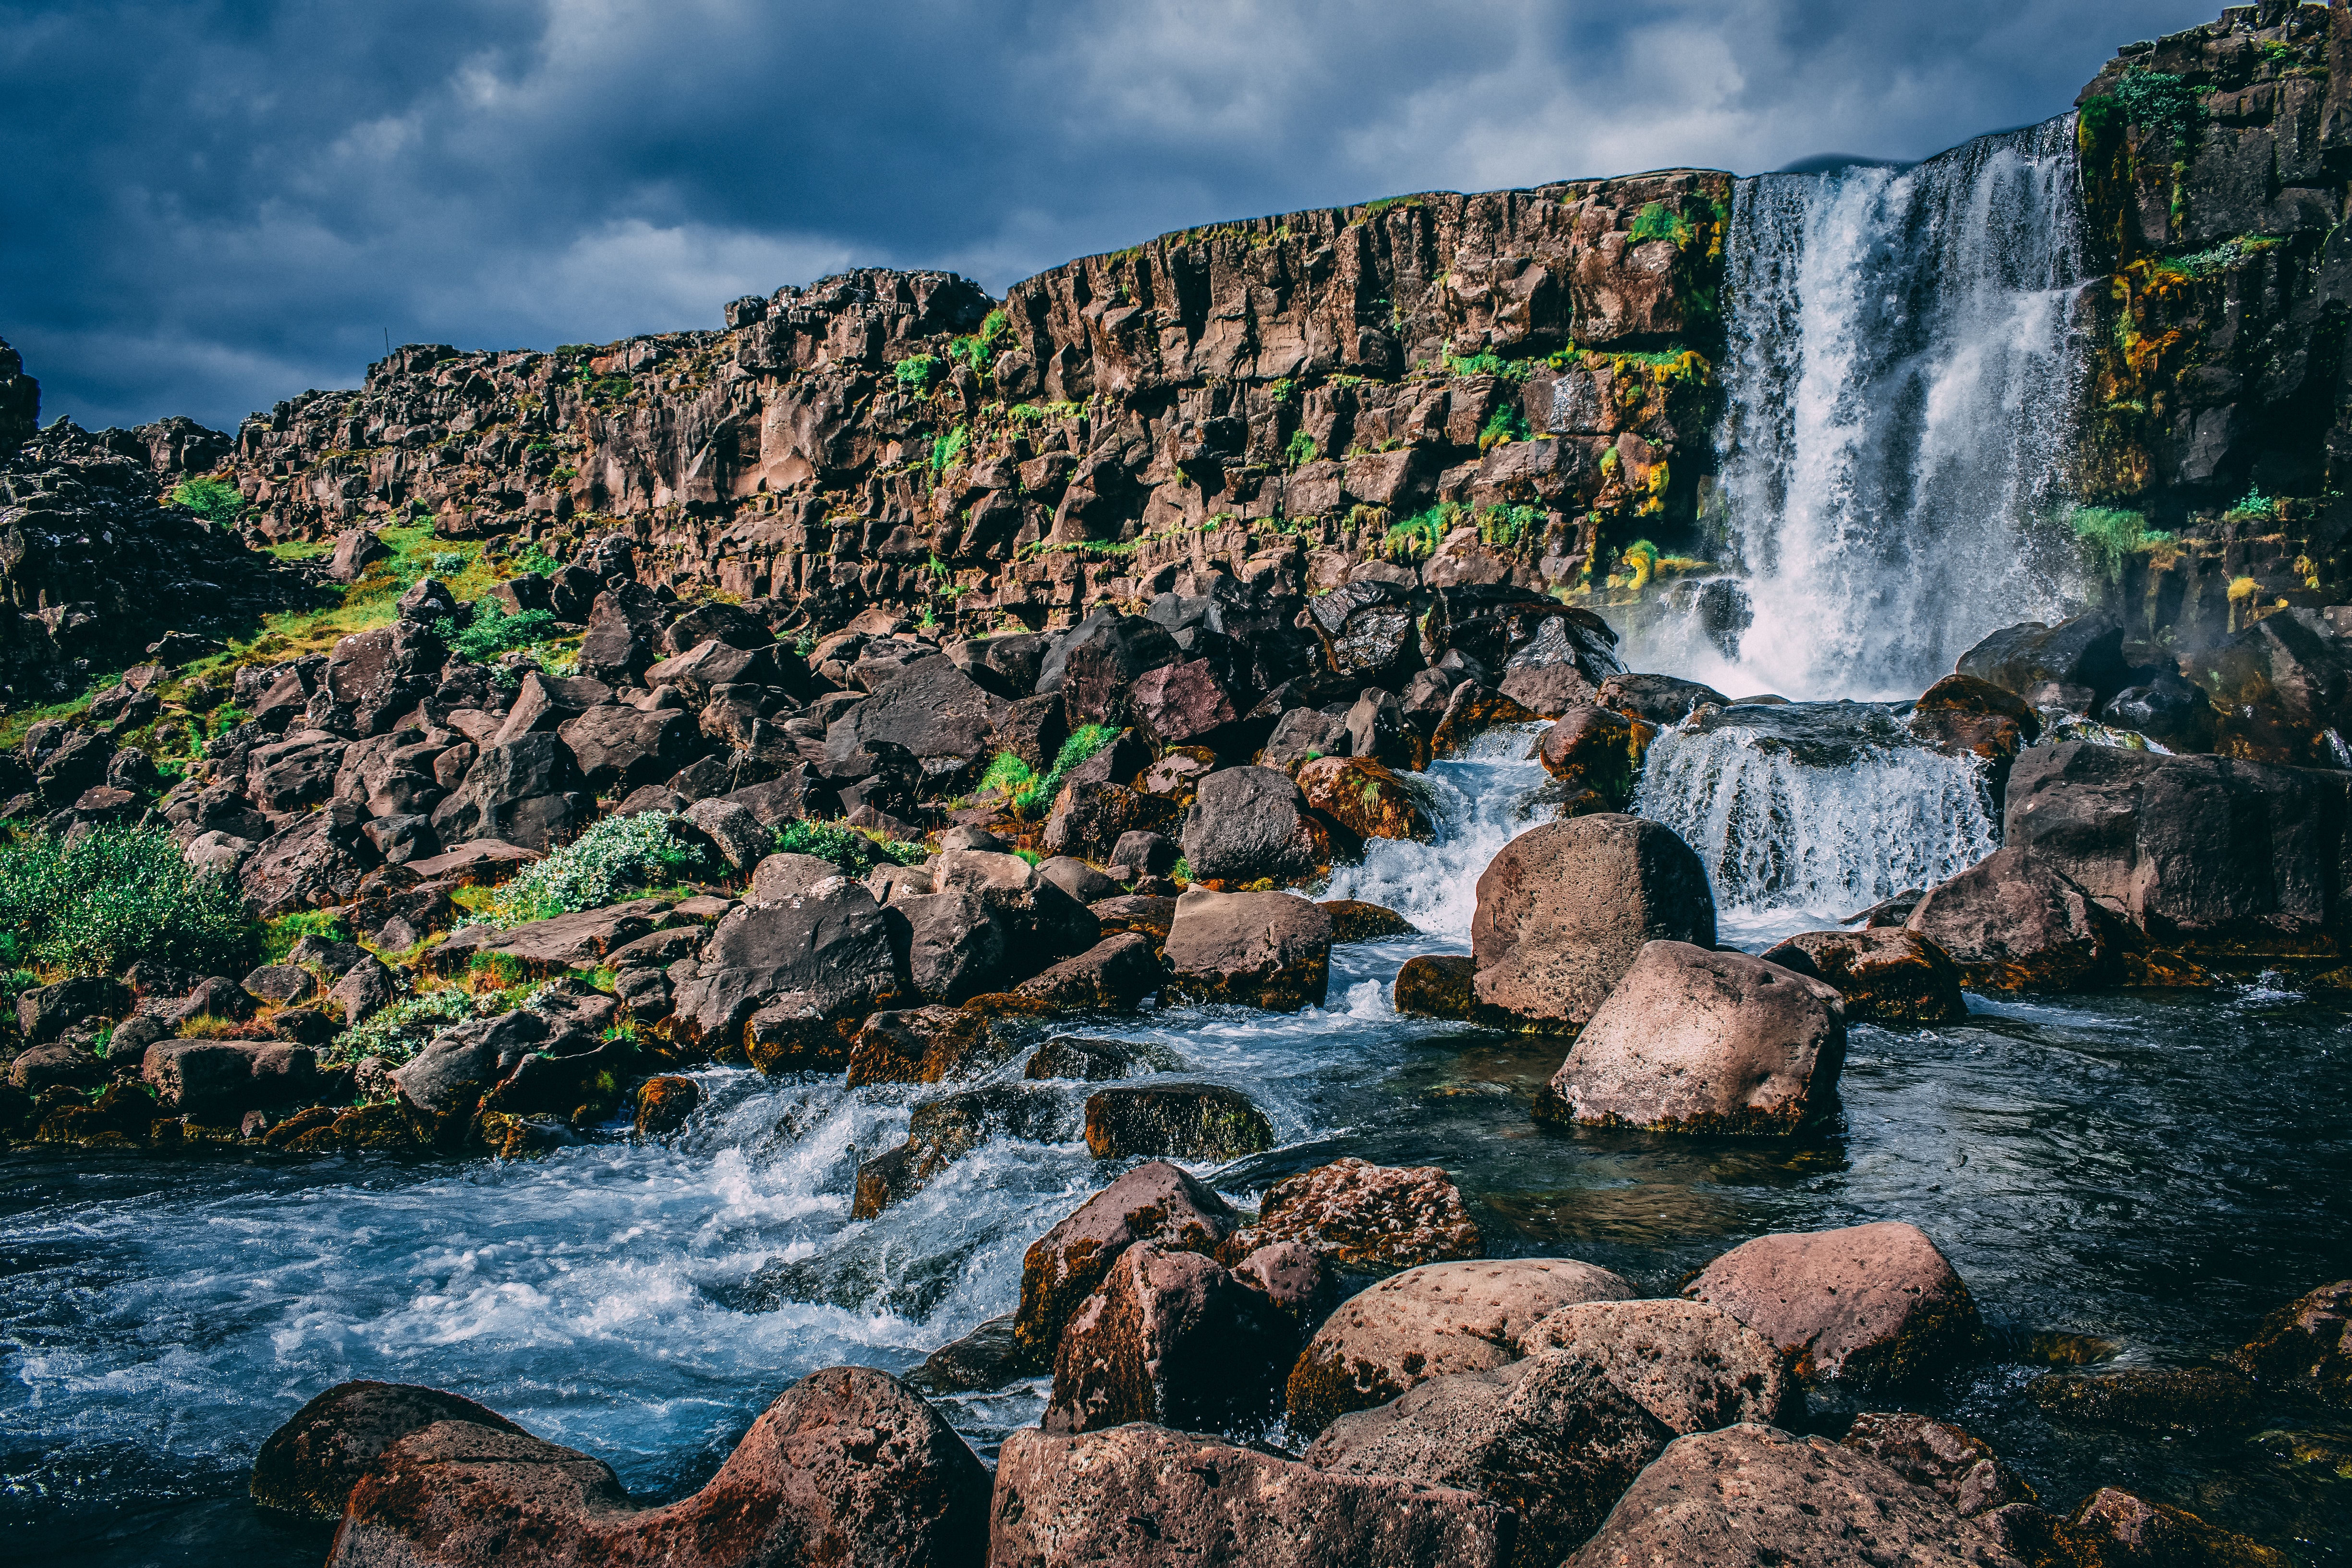
body of water, waterfall, natural landscape, nature, water, water resources, sky, watercourse, rock, nature reserve, wilderness, water feature, river, sea, cloud, mountain, tree, coast, national park, landscape, ocean, outcrop, formation, geology, tropics, tourism, stream, rapid, coastal and oceanic landforms, vacation, meteorological phenomenon, cliff, chute, mountain river, rainforest, state park, klippe, hill, forest, bay